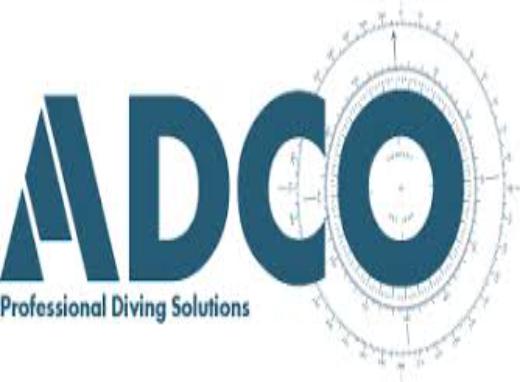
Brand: ADCO
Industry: Necessities